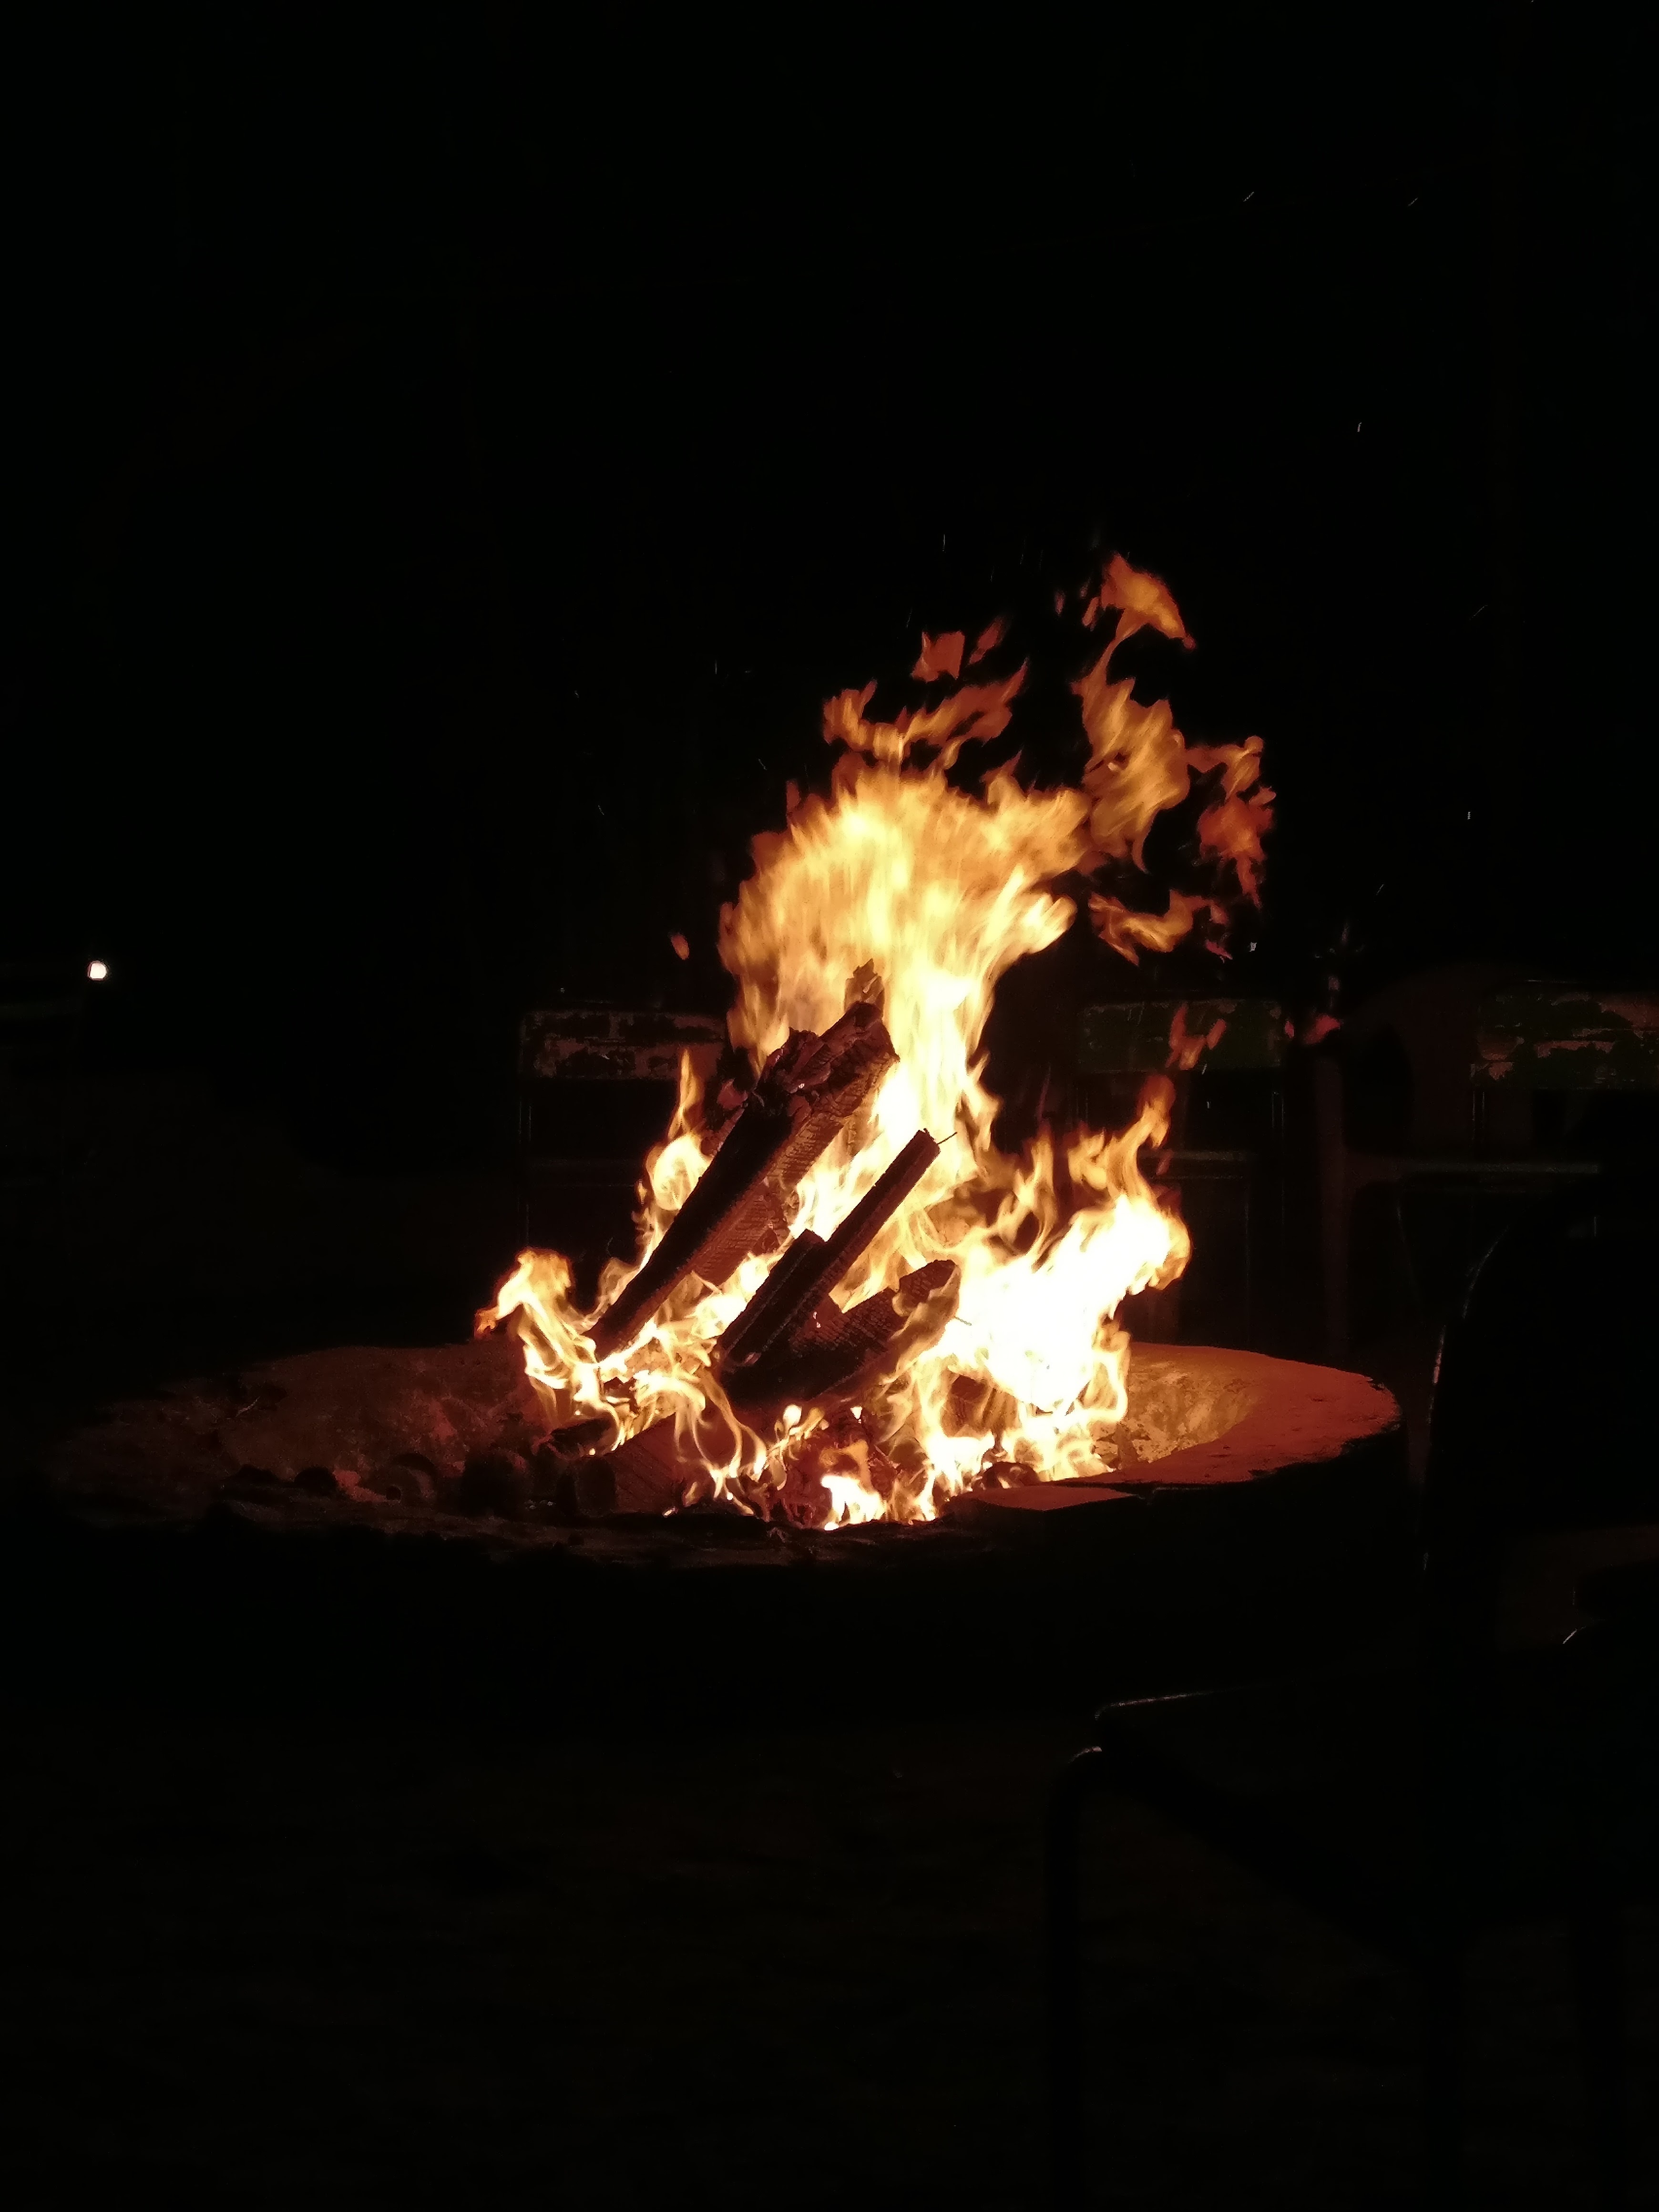
night, flame, fire, darkness, campfire, bonfire